Yakovlev Yak-42

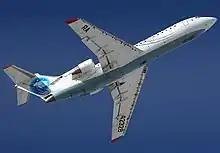
The Yak-42 has a low swept wing

All of the prototypes had main landing gear with two wheels each, with the first serial production aircraft, four main wheels were introduced. The wing layout underwent considerable revision during the design process, with the first prototype being built with a wing sweep of 11 degrees and the second prototype with a sweep of 23 degrees. After evaluation, the greater sweep of the second prototype was chosen for production. Early aircraft had a clean wing leading edge with no control surfaces, and plain trailing edge flaps. This changed in later aircraft, which were fitted with leading edge slats, with the trailing edge flaps slotted.